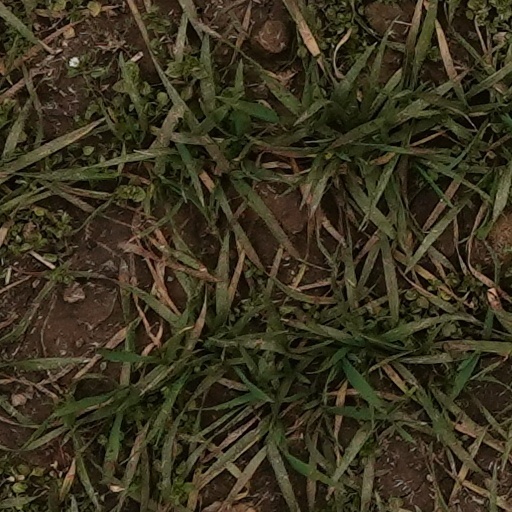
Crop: wheat